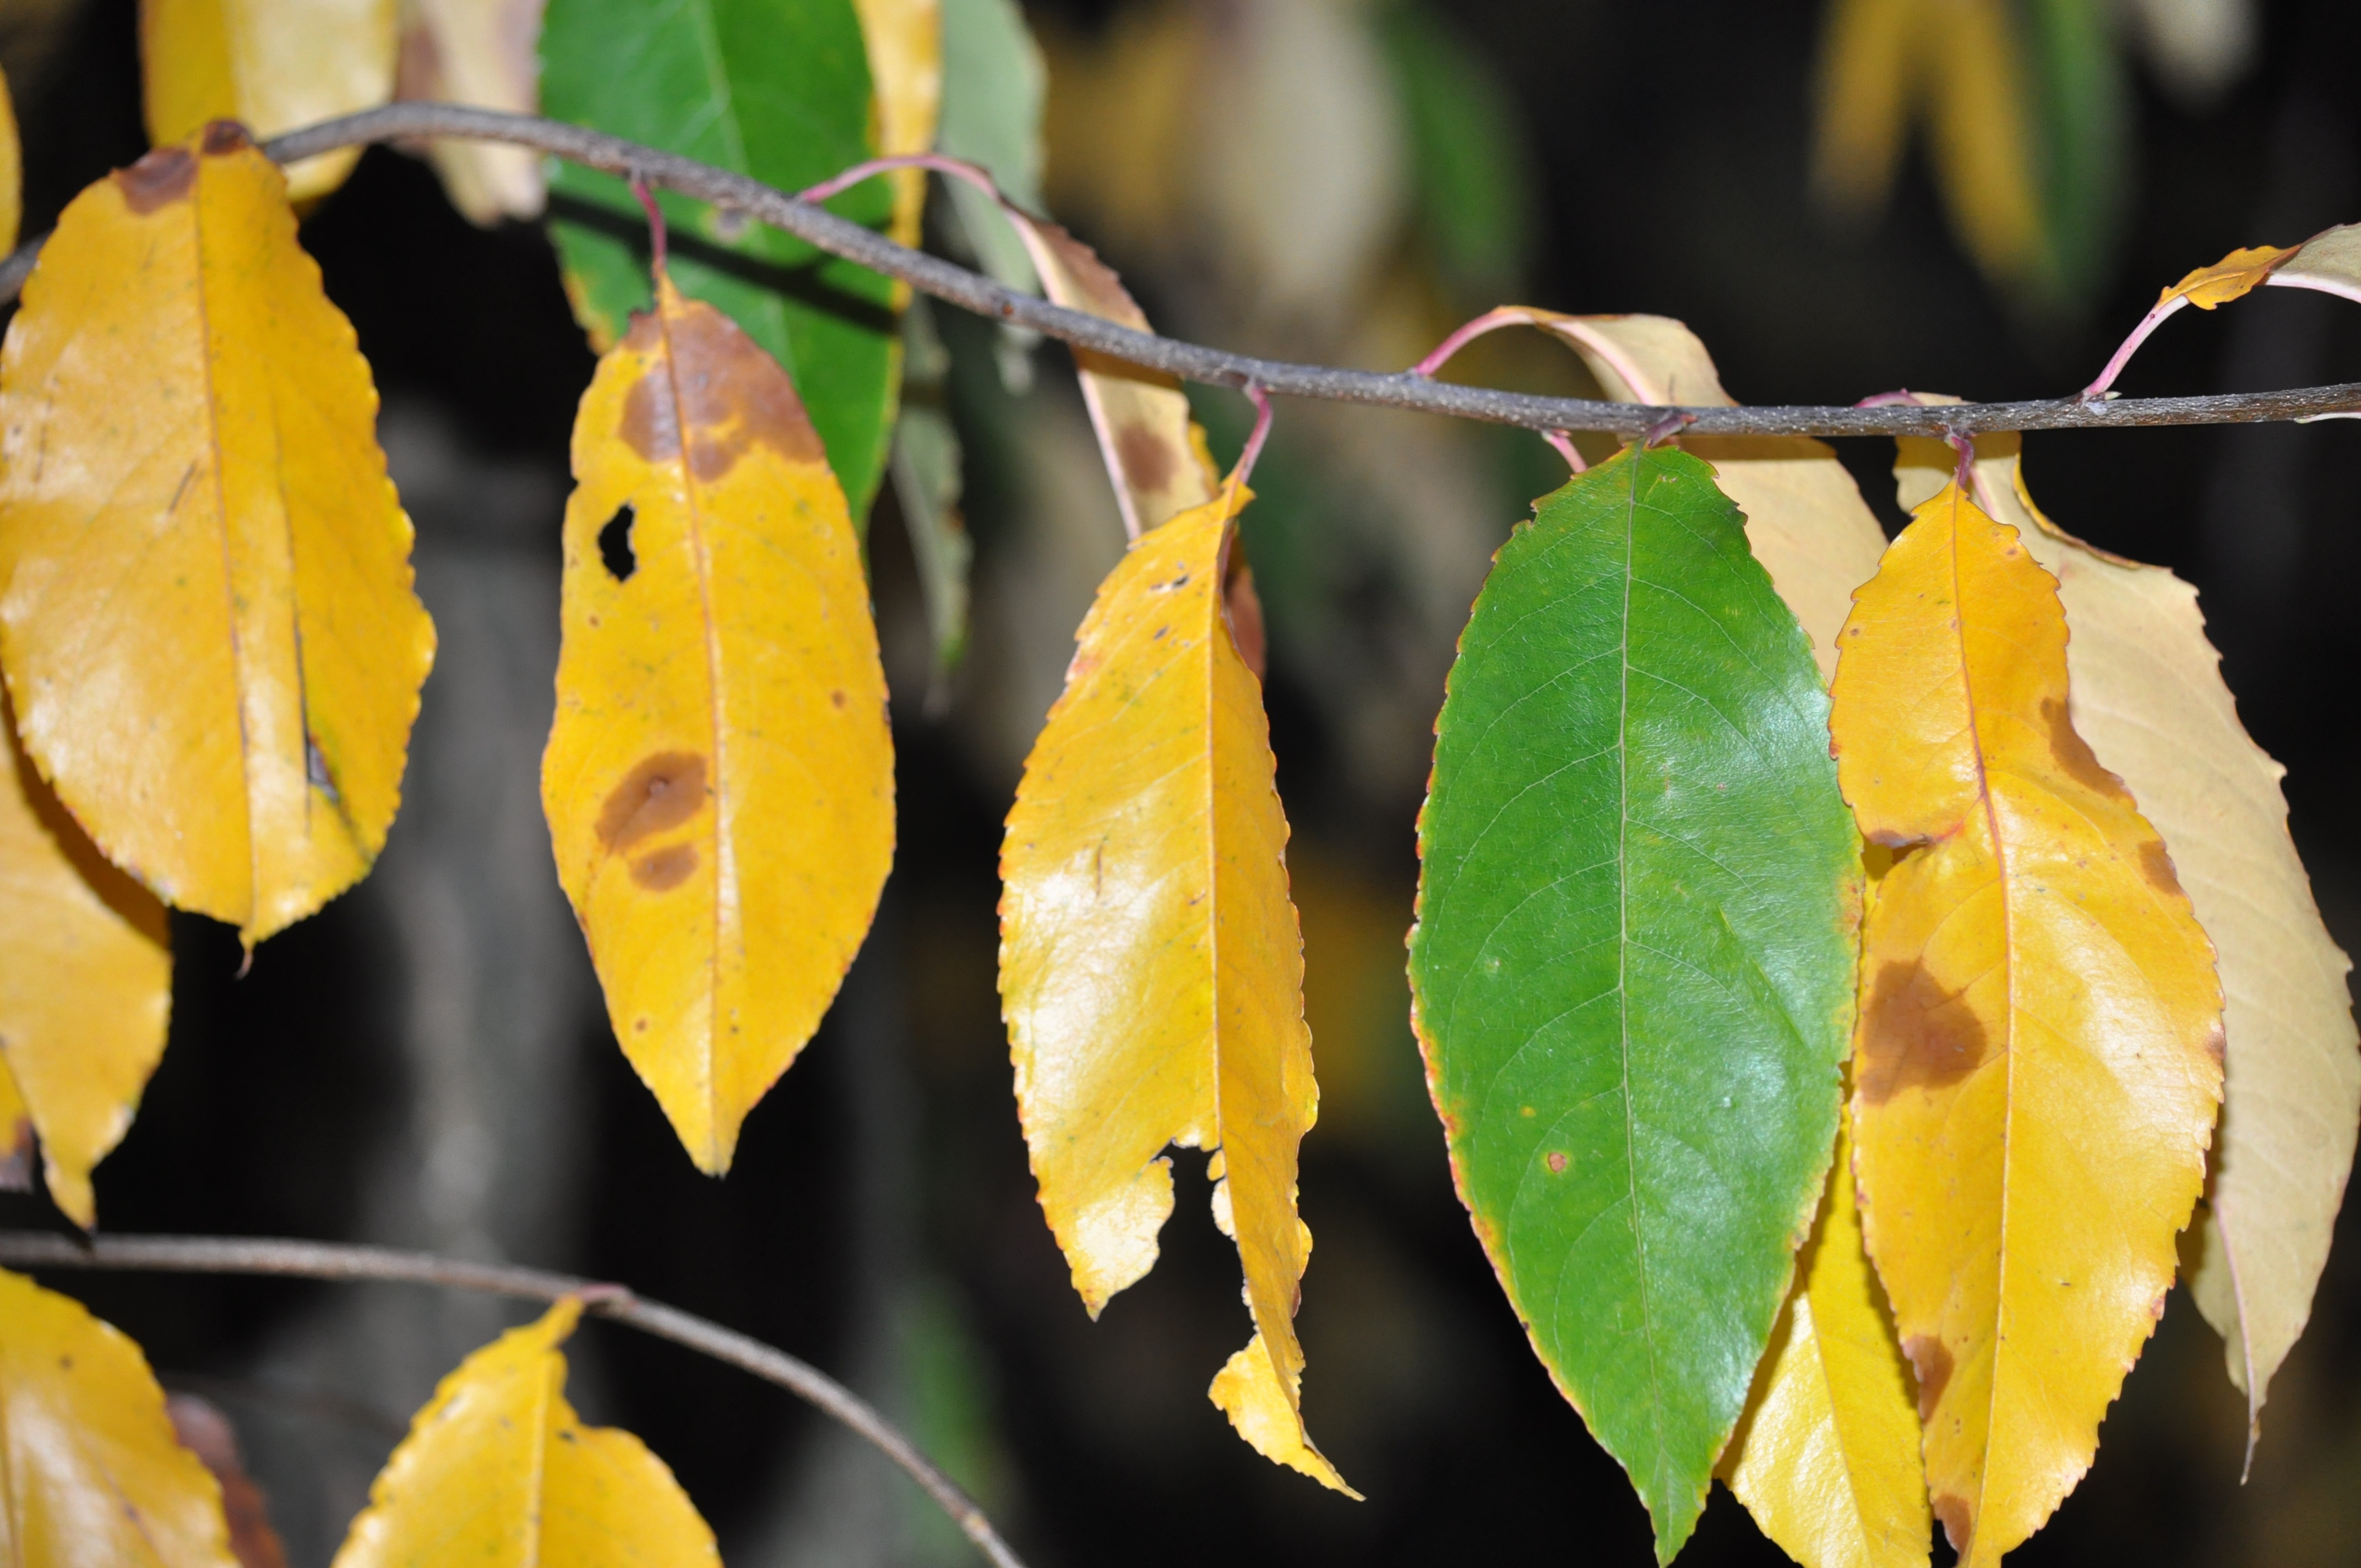
tree, nature, branch, plant, fruit, sunlight, leaf, flower, foliage, food, produce, autumn, park, botany, yellow, flora, season, close up, shrub, macro photography, flowering plant, plant stem, woody plant, land plant